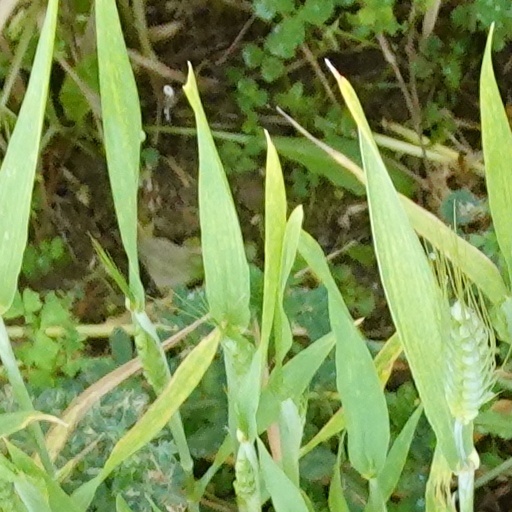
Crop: wheat